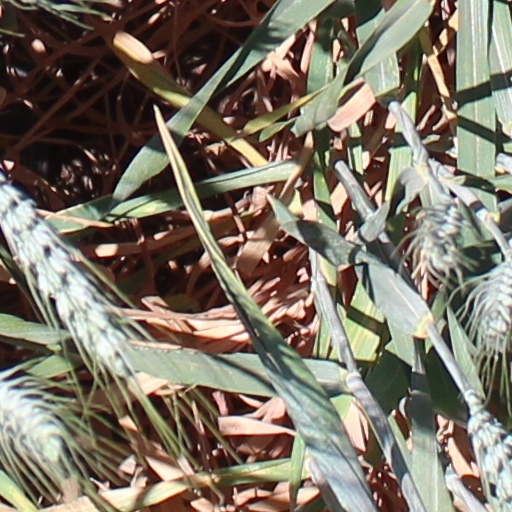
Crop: wheat